2016–17 UEFA Youth League

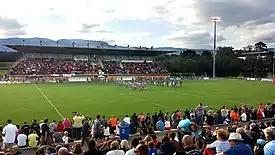
The Colovray Stadium in Nyon hosted the semi-finals and final.

The 2016–17 UEFA Youth League was the fourth season of the UEFA Youth League, a European youth club football competition organised by UEFA.